S. Darko

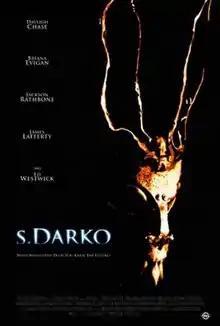
Release poster

S. Darko, also known as S. Darko: A Donnie Darko Tale is a 2009 American science fiction thriller film directed by Chris Fisher and starring Daveigh Chase, Briana Evigan, and Ed Westwick. It is a sequel to the 2001 cult film "Donnie Darko". It was made without involvement from the first film's writer and director, Richard Kelly.